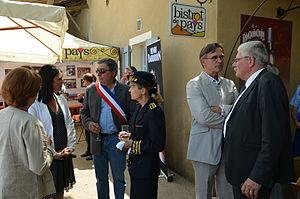
Sylvia Pinel, ministre du Tourisme, visitant le Bistrot de pays de Niozelles
Niozelles est une commune française, située dans le département des Alpes-de-Haute-Provence en région Provence-Alpes-Côte d'Azur.
Cet article fournit diverses informations concernant le tourisme dans le département des Alpes-de-Haute-Provence en France.
Bistrot de Pays est une marque commerciale française déposée pour un label concernant des établissements de restauration ou des débits de boisson qui ont pour but de « contribuer à la conservation et à l’animation du tissu économique et social en milieu rural par le maintien d’un lieu de vie du village ». Ils sont présents dans 20 départements répartis sur 10 régions de France.